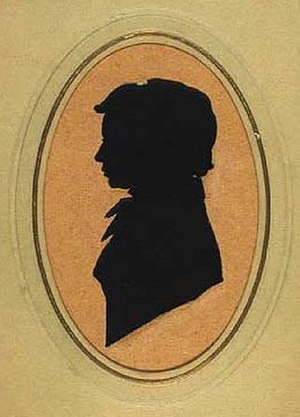
Johan Sigismund Møsting Tillisch
Johan Sigismund Møsting Tillisch. Silhouet fra 1823
Johan Sigismund Møsting Tillisch var en dansk officer.